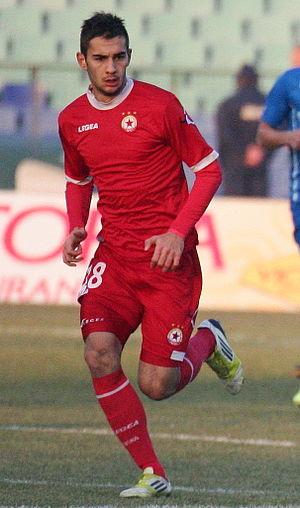
Ivaylo Lyudmilov Chochev, né le 18 février 1993 à Pleven en Bulgarie, est un footballeur international bulgare qui évolue au poste de milieu offensif.